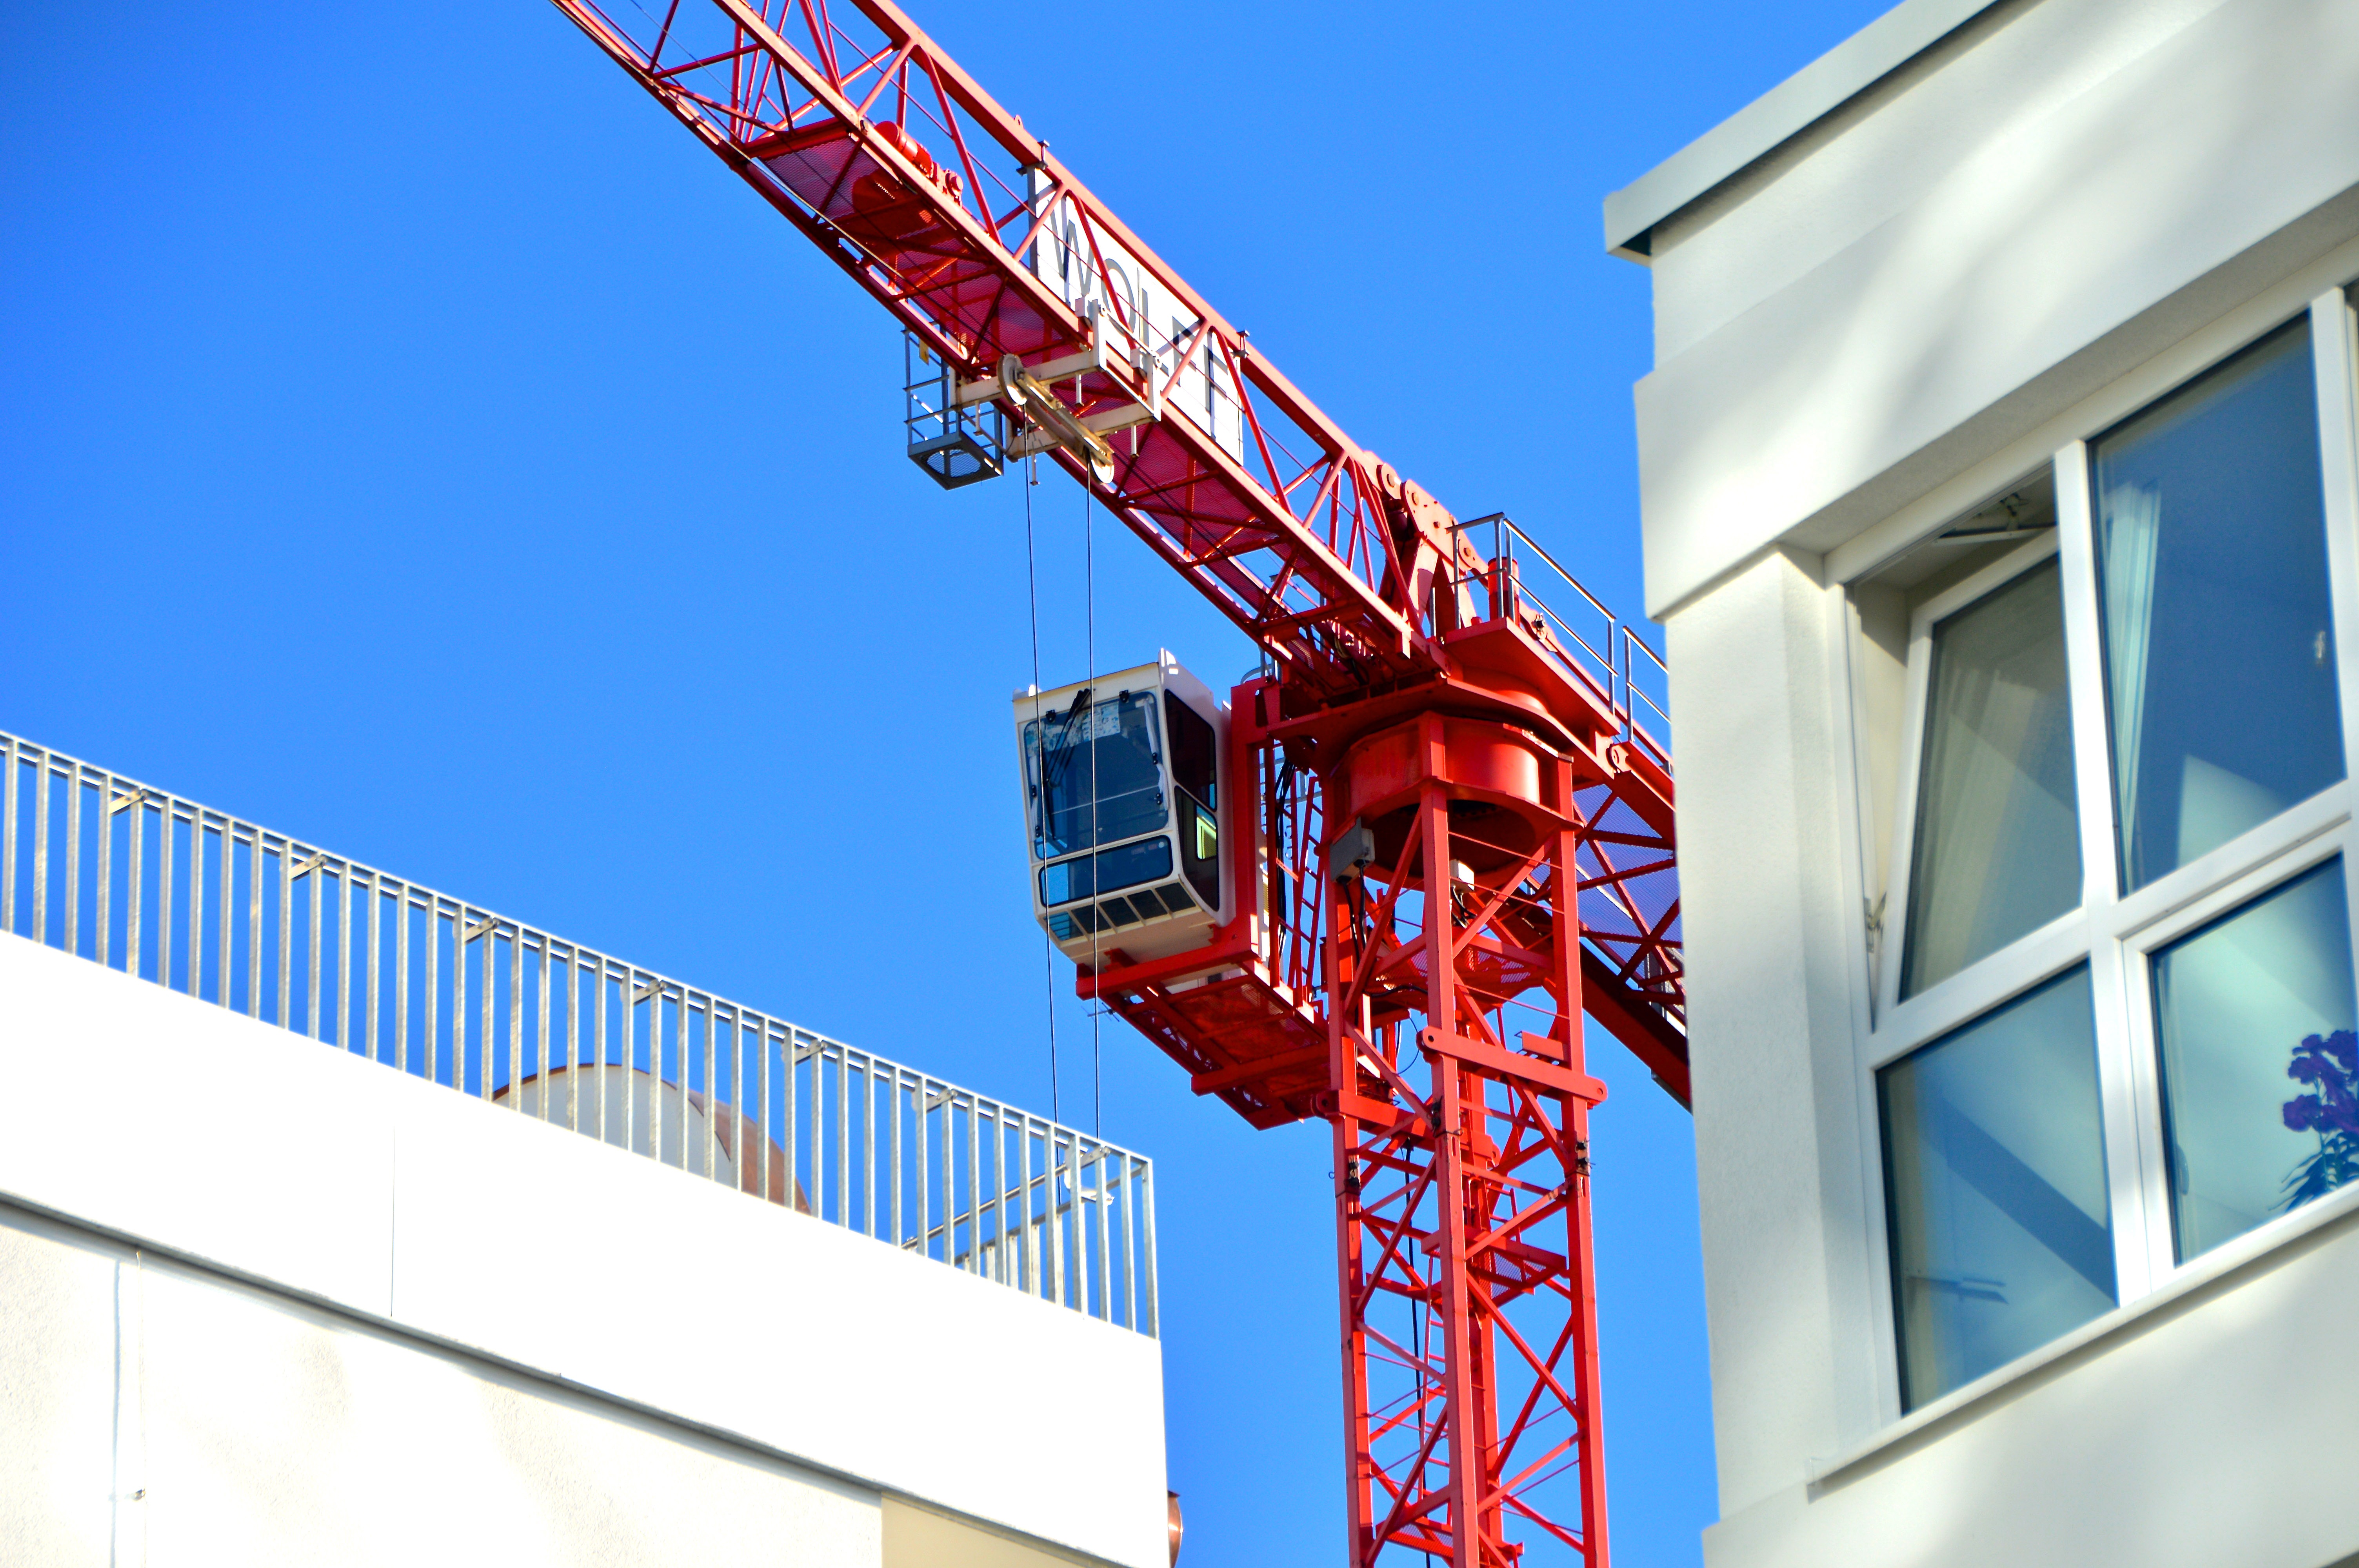
architecture, sky, skyscraper, vehicle, amusement park, mast, park, roller coaster, balconies, crane, site, boom, kranhaus, driver's cab, high up, building construction, crane cab, urban planning, amusement ride, outdoor recreation